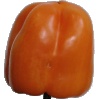
Label: Pepper Orange 1